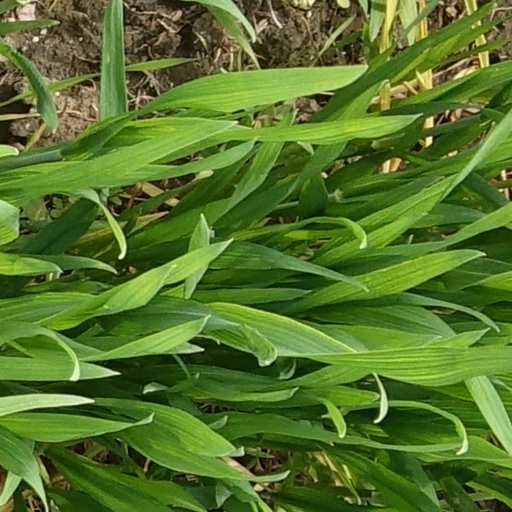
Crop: wheat